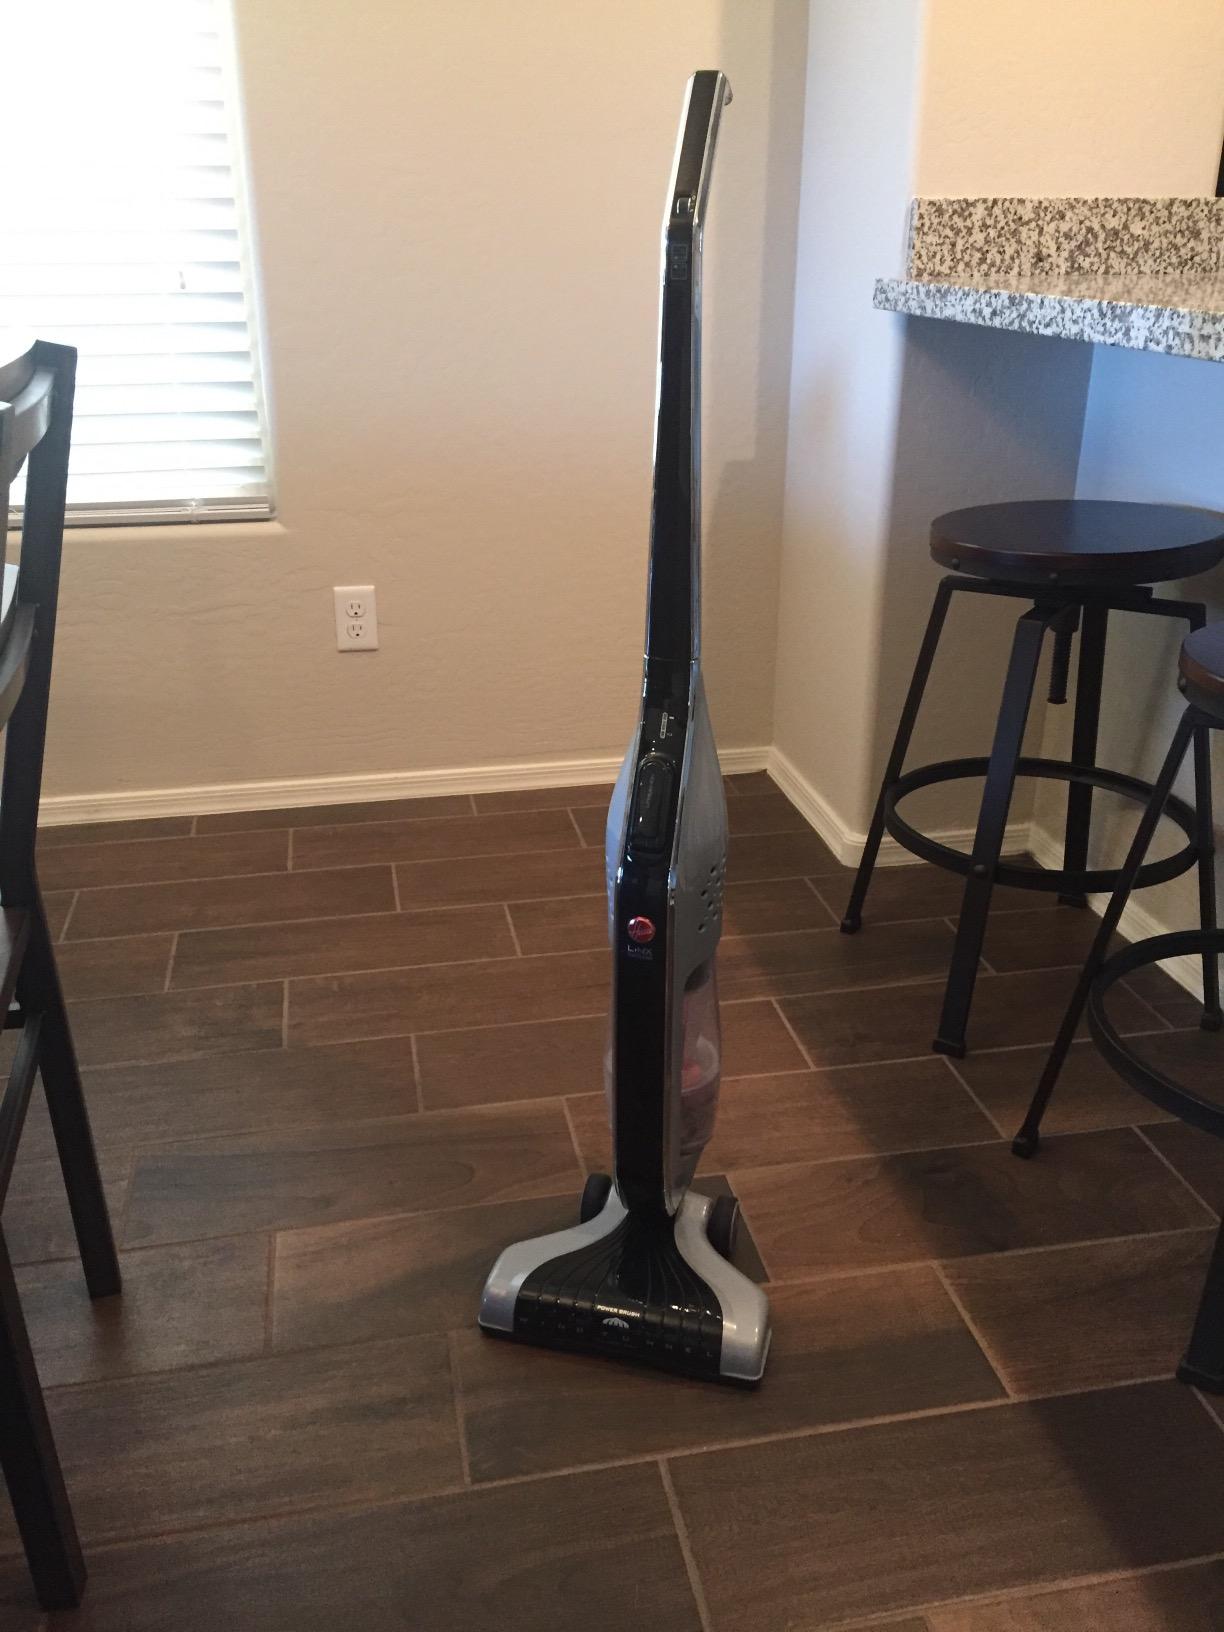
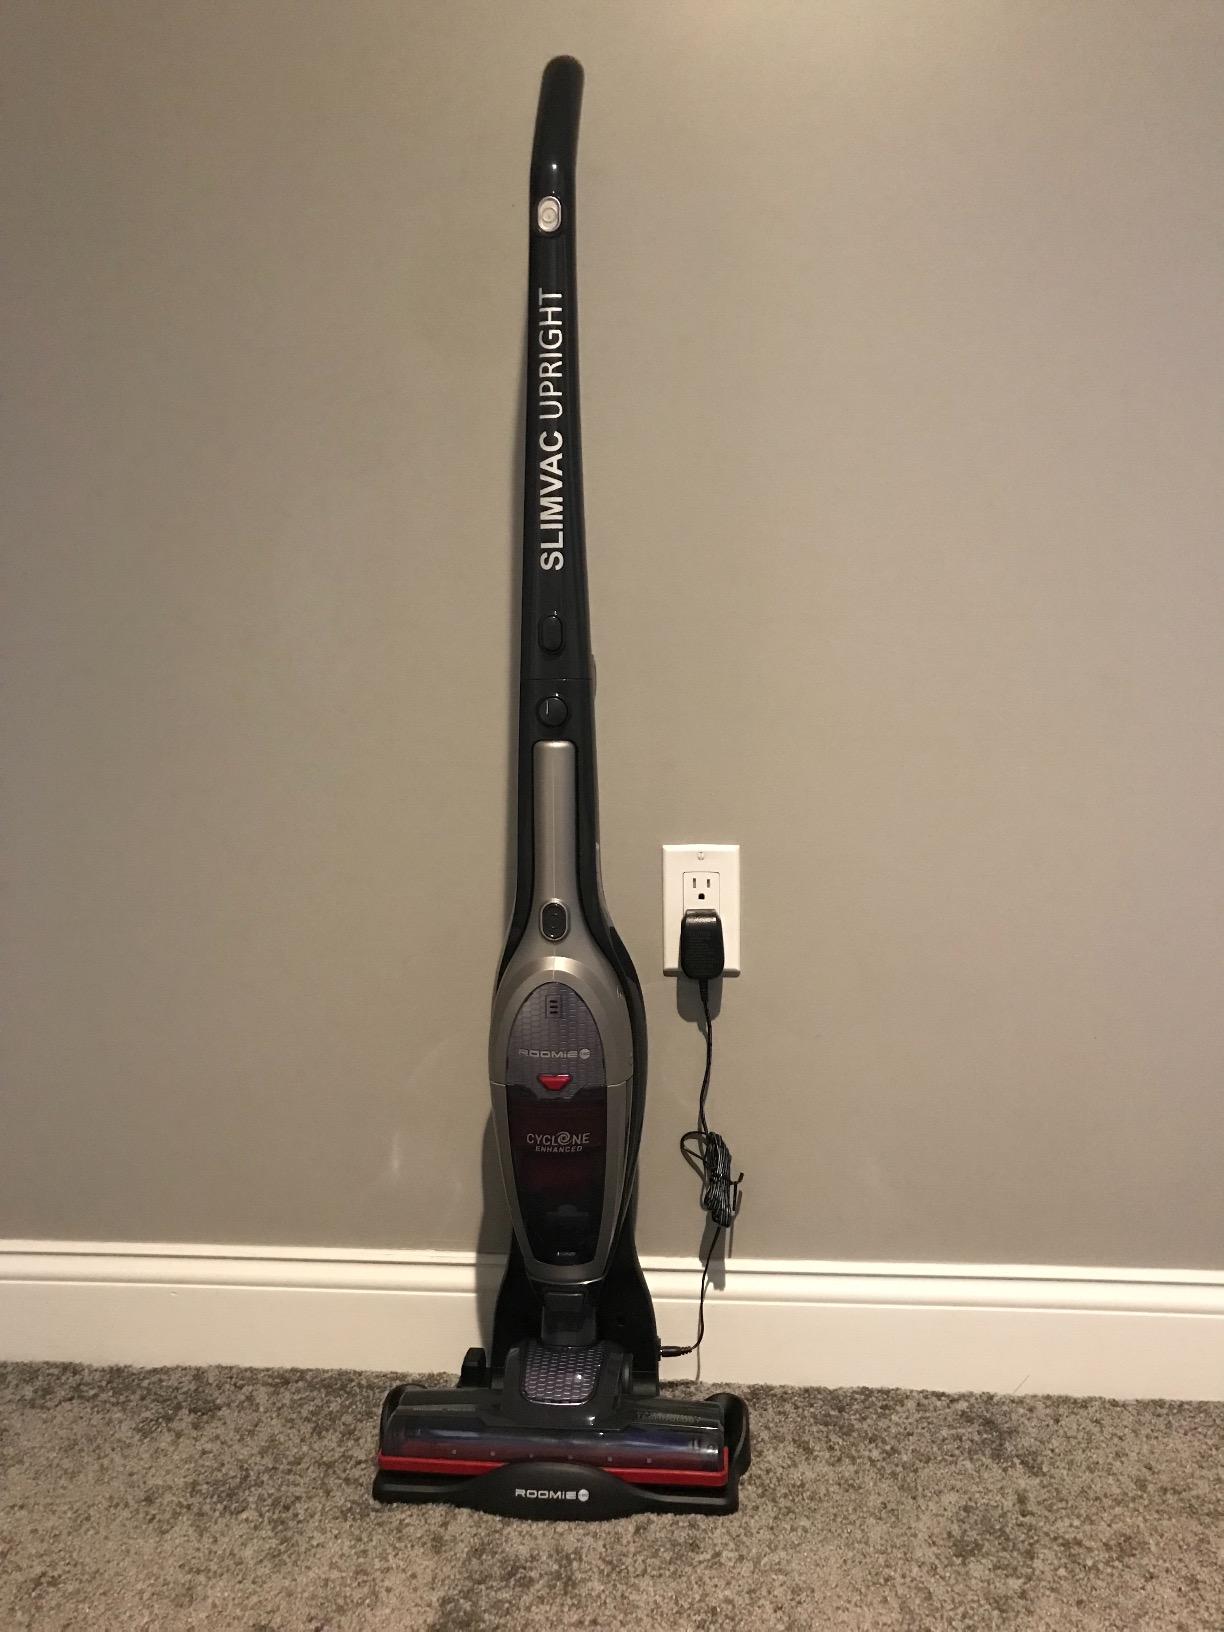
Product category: items_vacuum
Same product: no